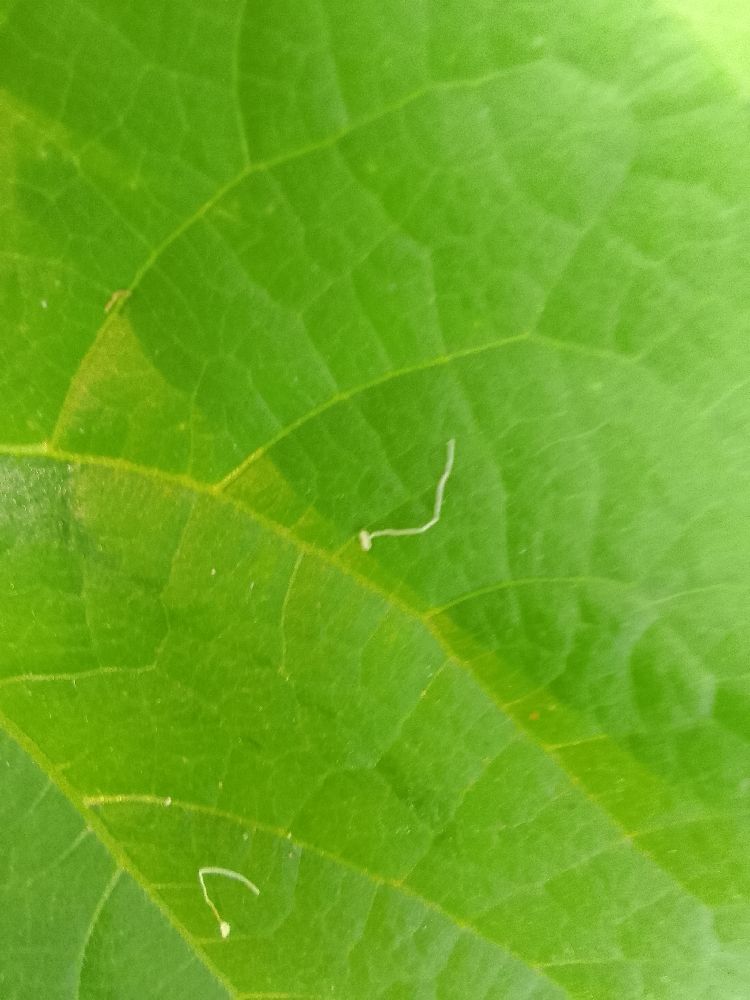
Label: healthy